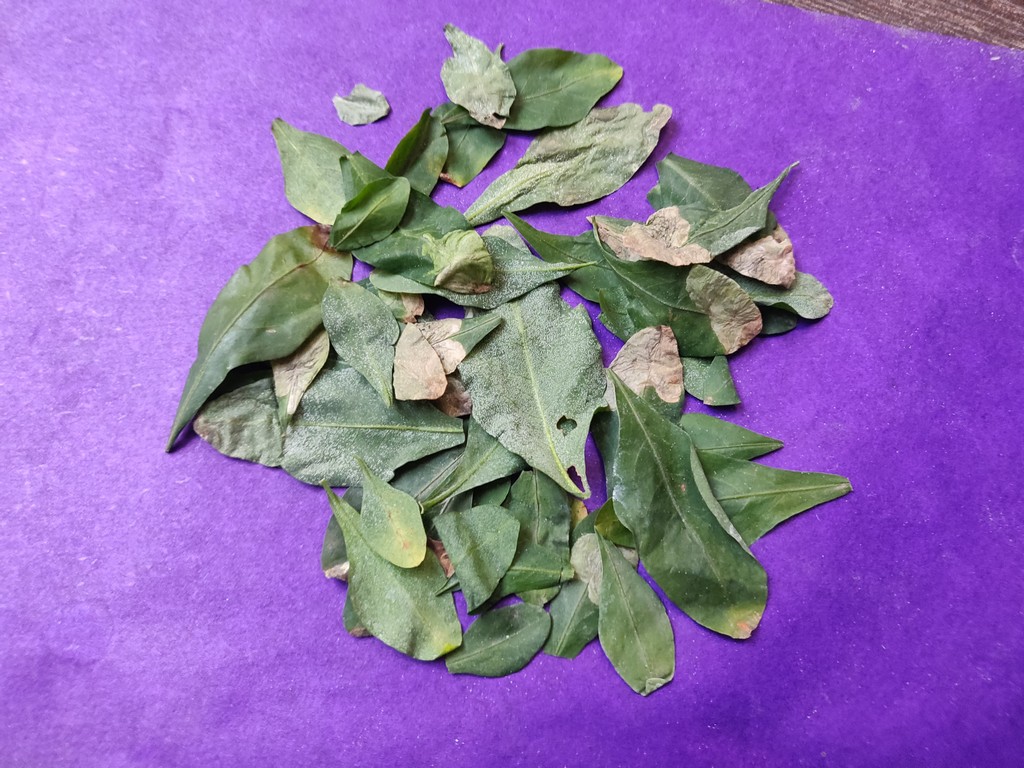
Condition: Unhealthy
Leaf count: multiple
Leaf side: unknown